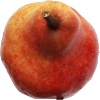
Label: red_pear